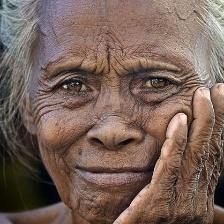
Label: faces